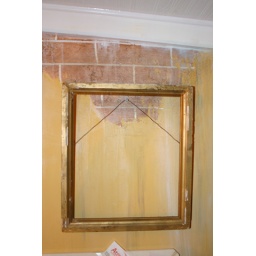
Old chippy frame from a yard sale. I fauxed the wall behind it...that's in the office of my studio.